The Winner (novel)

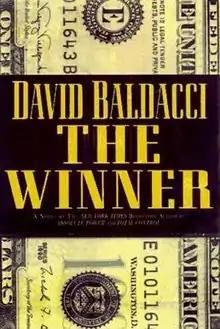
Hardcover edition

The Winner is a thriller novel by American author David Baldacci. The book was initially published on December 2, 1997, by Warner Books.